Electricity sector in Germany

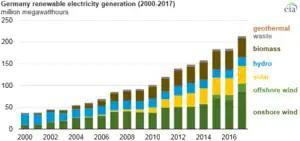
German renewable energy production by source, 2000–2017

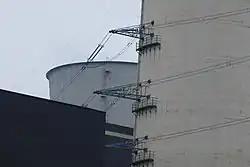
Booms on cooling tower of Scholven Power Station carrying a 220 kV-circuit leaving the power station

According to the IEA the gross production of electricity was 631TWh in 2008 which gave the seventh position among the world top producers in 2010. The top seven countries produced 59% of electricity in 2008. The top producers were the United States (21.5%), China (17.1%), Japan (5.3%), Russia (5.1%), India (4.1%), Canada (3.2%) and Germany (3.1%).